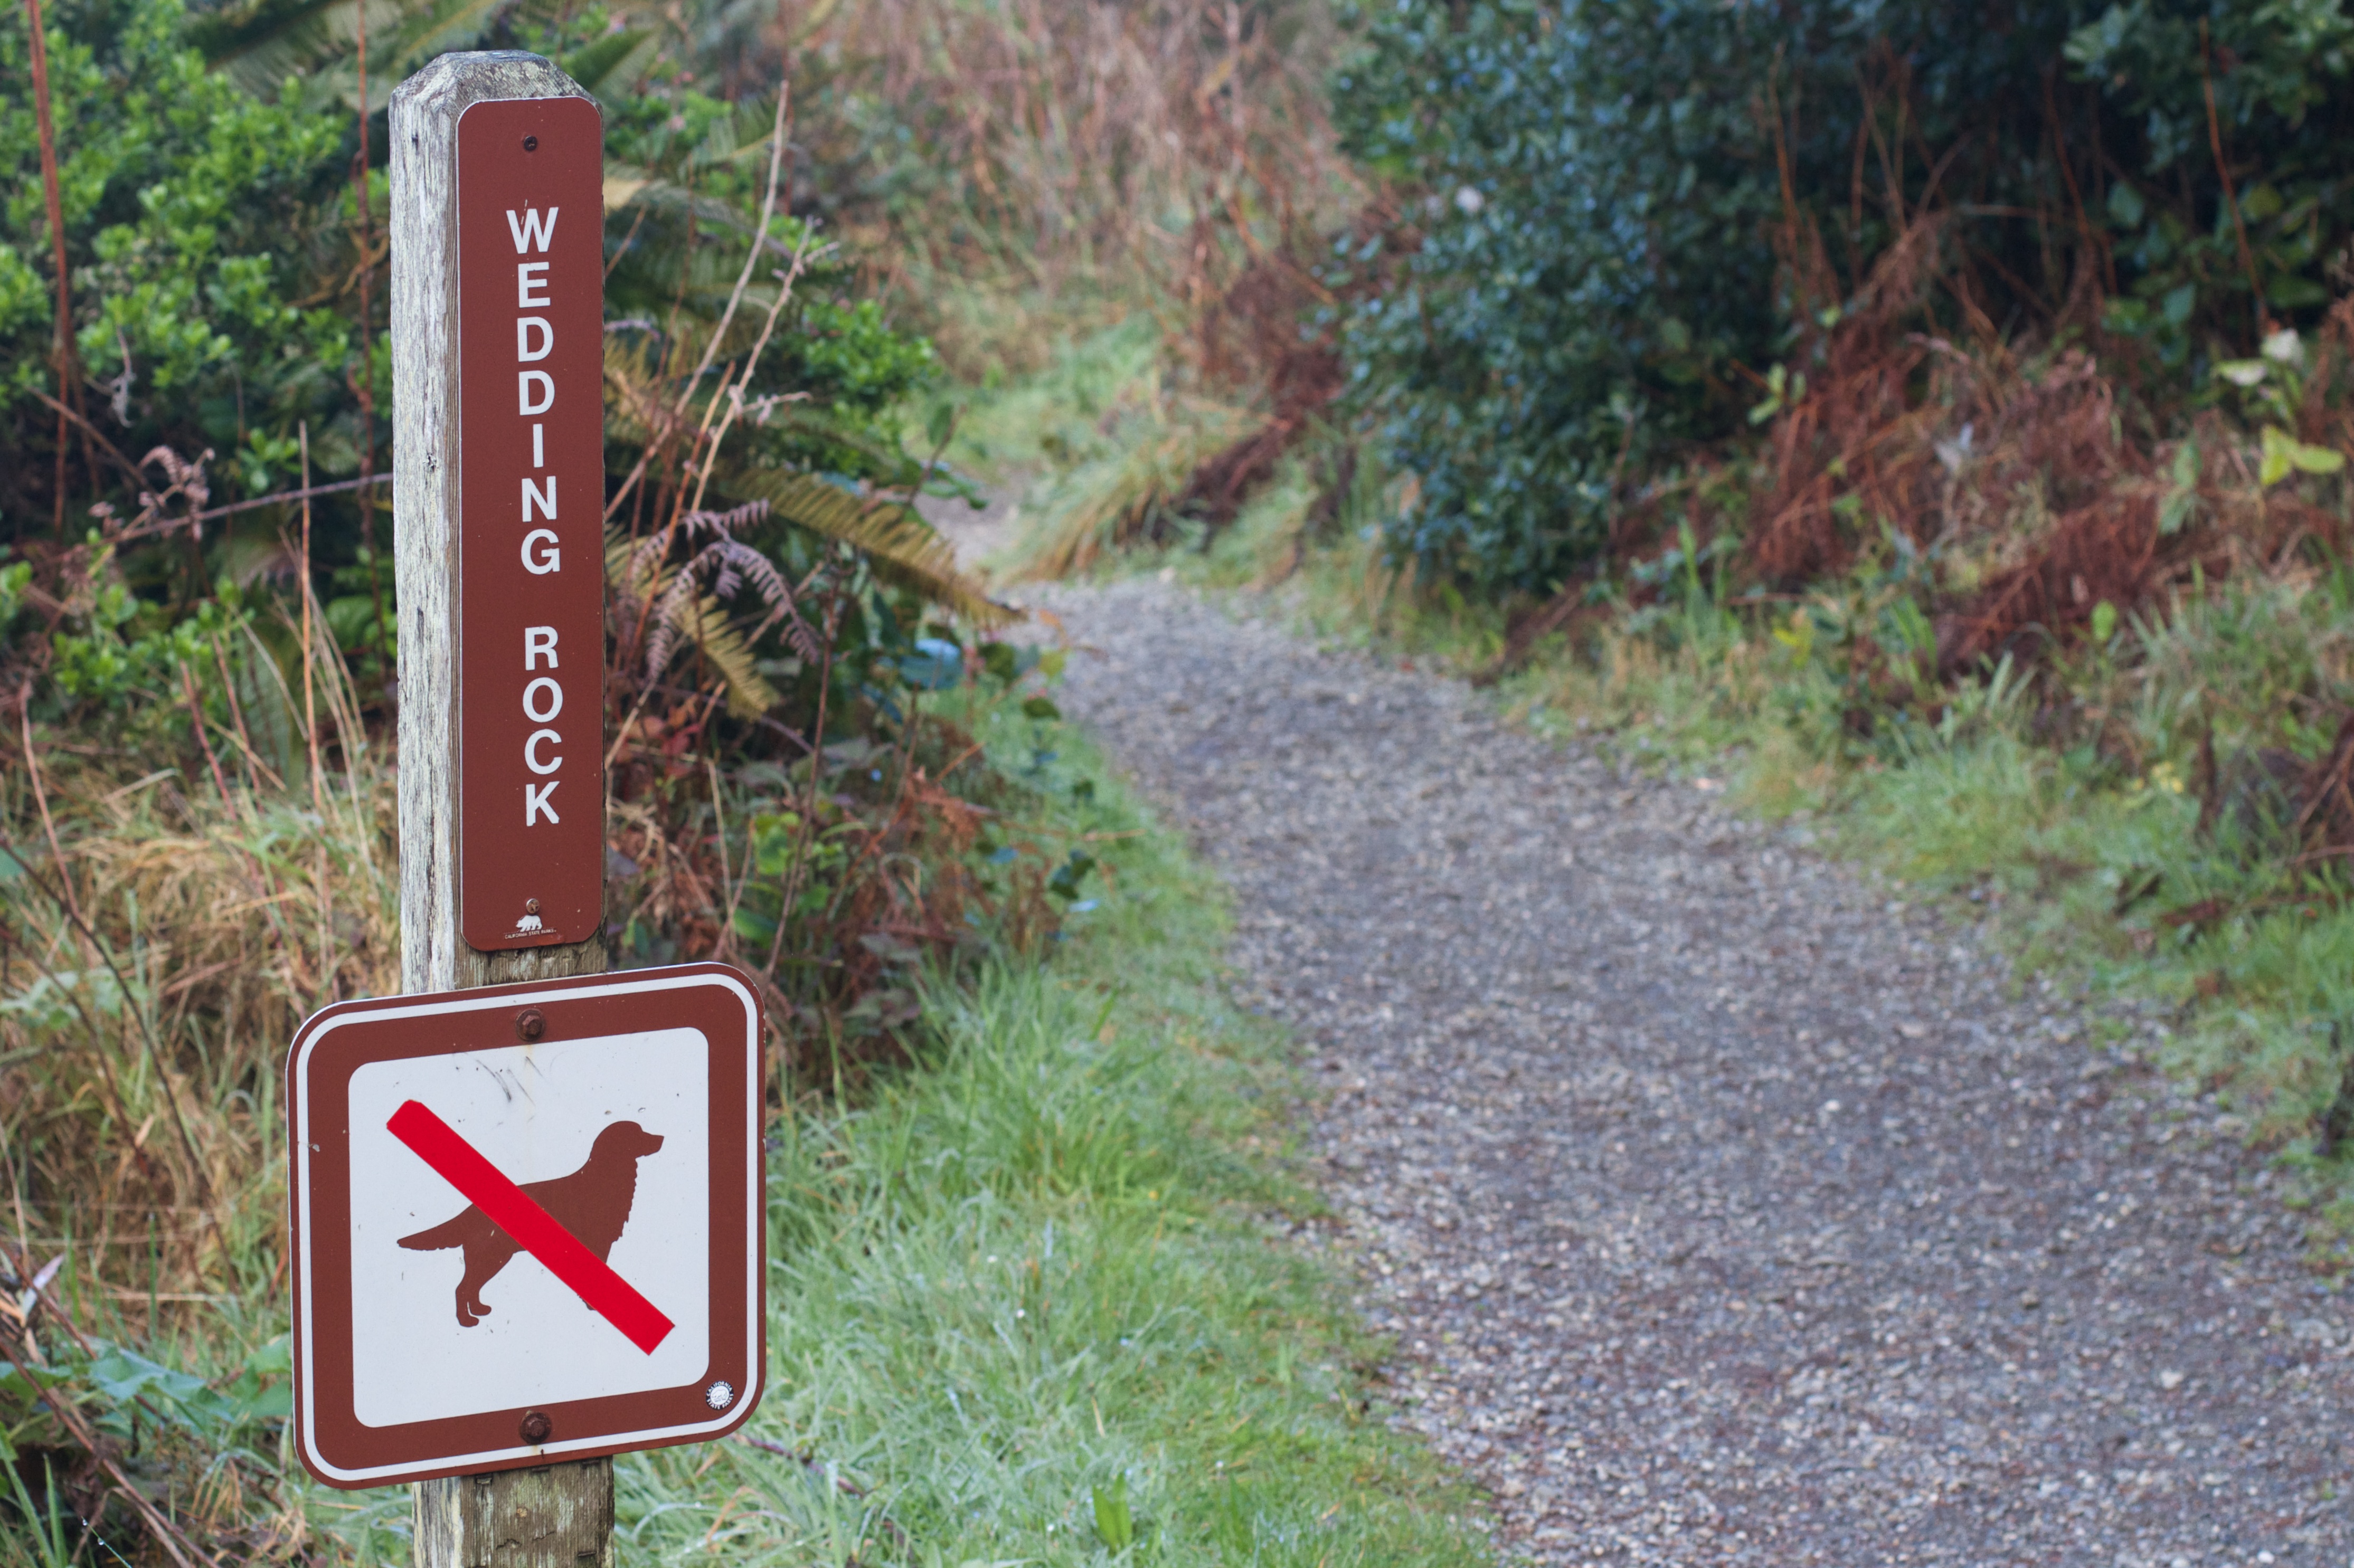
tree, track, trail, lawn, soil, nodogsign, traffic sign